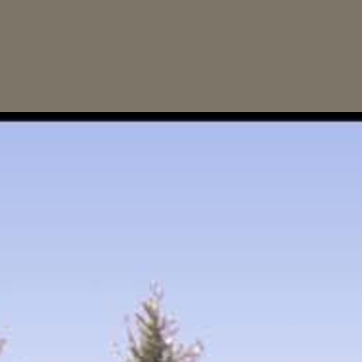
Material: sky